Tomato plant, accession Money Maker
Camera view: tilt-top (135 deg); turntable rotation: 60 degrees
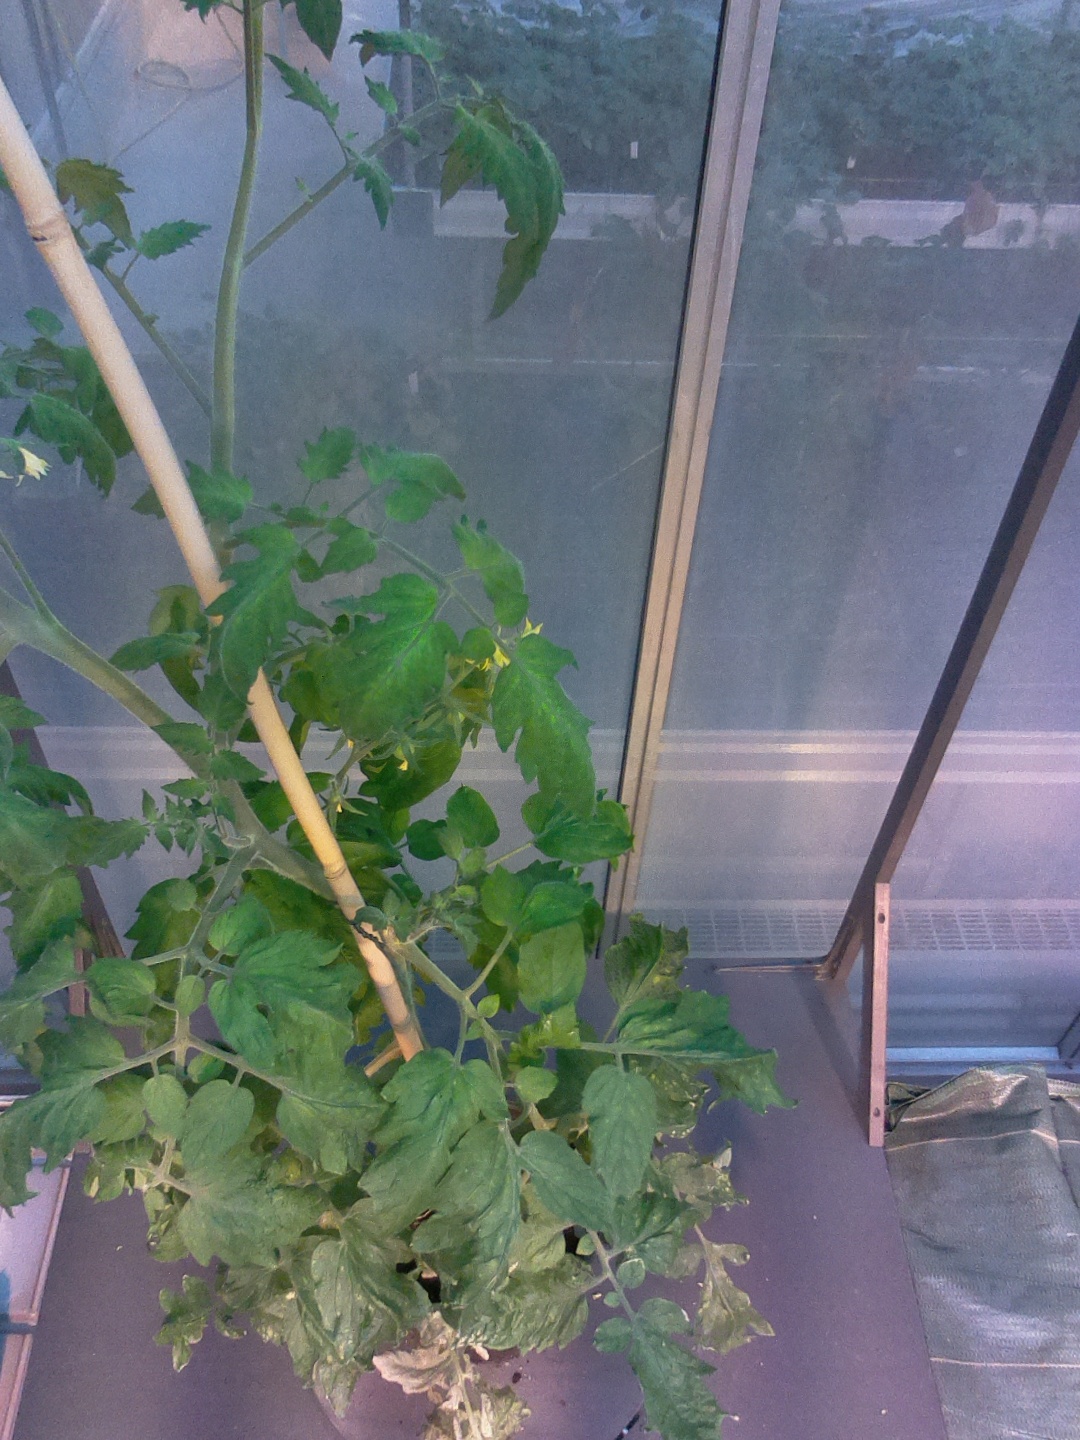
BBCH growth stage 70: Fruits at the main stem or branches visibles